Georg Merz

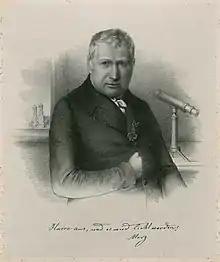
portrait of Georg Merz

Georg Merz (26 January 1793 – 12 January 1867) was a Bavarian optician and manufacturer of astronomical telescopes and other optical instruments.